Wong Ching-po

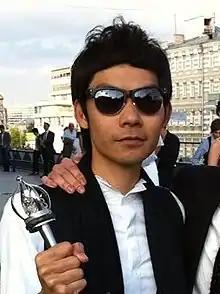

Wong Ching-Po (born 1973) is a Hong Kong film director. He is known for directing movies such as "Pandora's Box" and "Once Upon a Time in Shanghai."